Bohemian waxwing

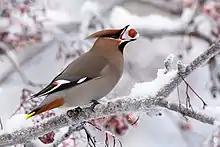
Eating a berry, Kenai National Wildlife Refuge, Alaska

The nest, built by both sexes, is a cup of thin twigs lined with softer material such as fine grass, moss, fur or lichen. It is constructed above the ground in a pine or scrub, commonly close to the trunk. The eggs are a glossy pale blue spotted with black and grey and the clutch is 3–7 eggs, although five or six is most common. The average size of the egg is , and it weighs , of which 5% is shell. The eggs are incubated for 13–14 days by the female alone. She is fed regurgitated berries by her mate, and rarely leaves the nest. The chicks are altricial and naked, and have bright red mouths; they are fed by both parents, although the male brings most of the food, mainly insects, in the first few days. The young are subsequently fed largely with fruit. The chicks fledge about 14–16 days after hatching. They are fed by the adults for about two weeks after fledging.